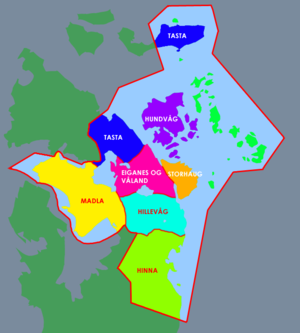
Stavanger / Samfund / Bydele
Kart over bydeler i Stavanger